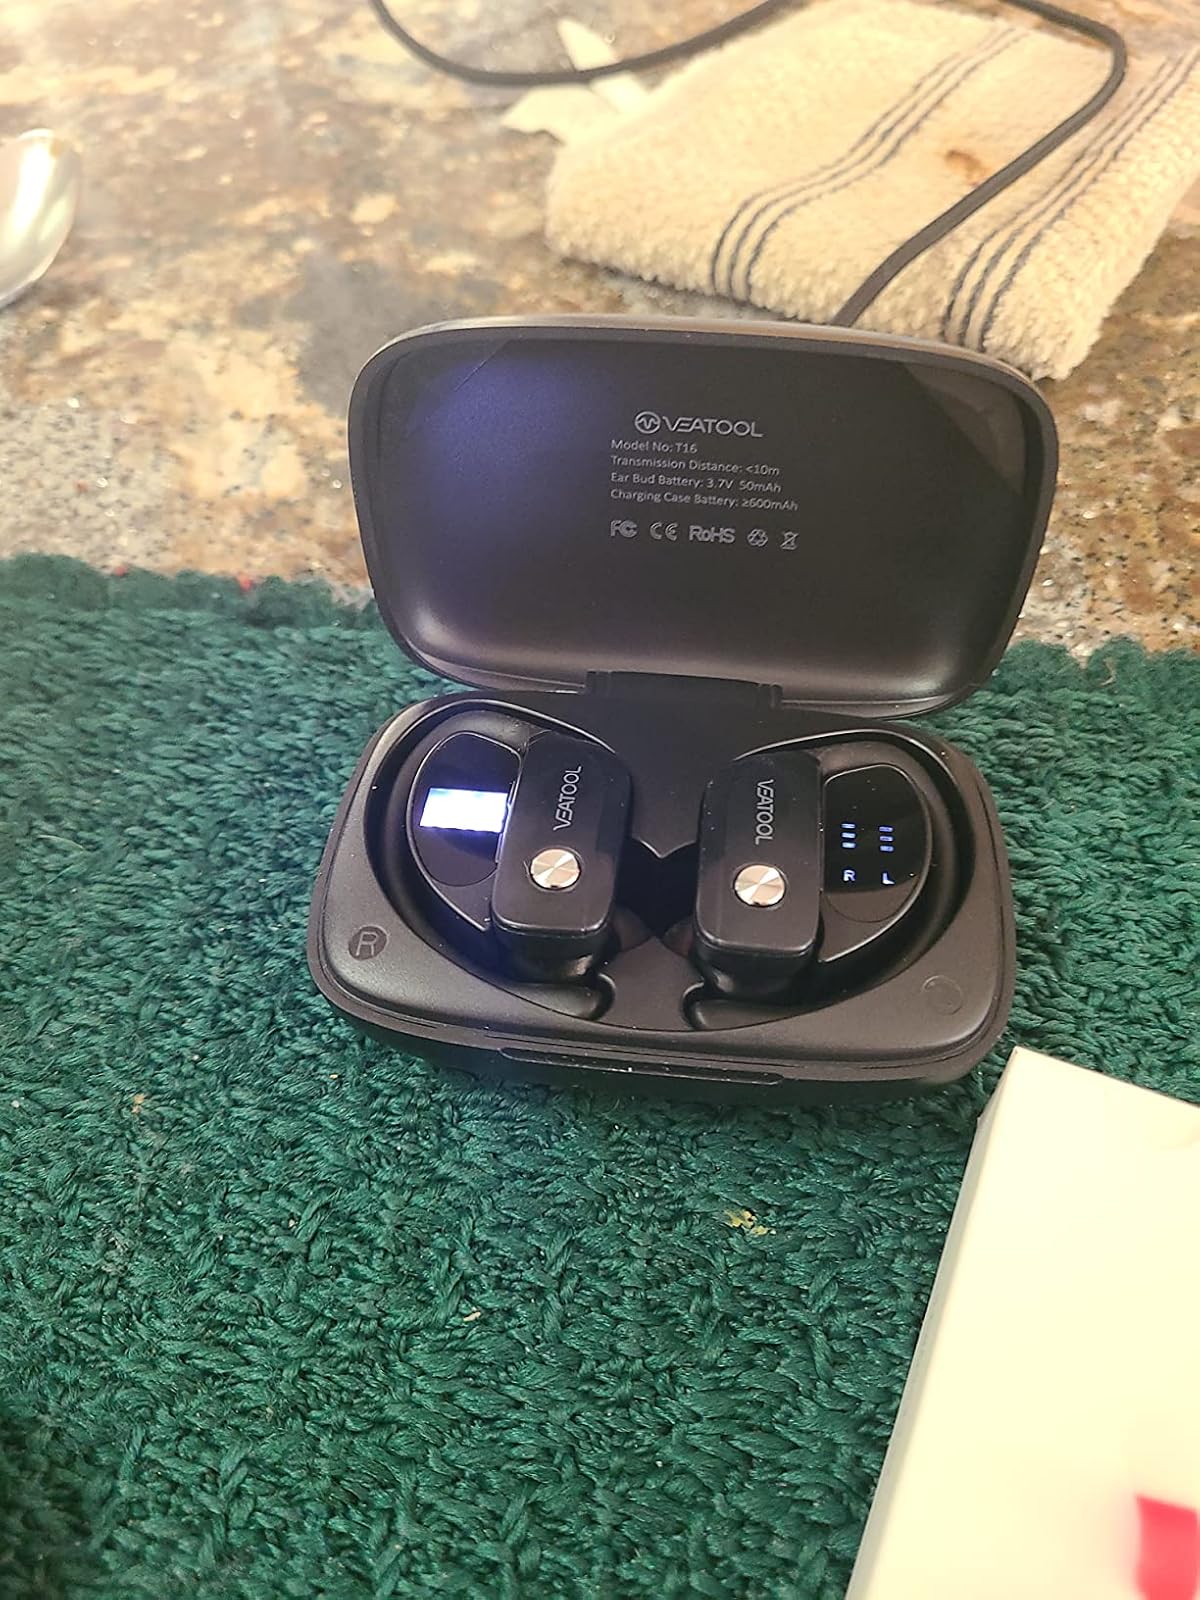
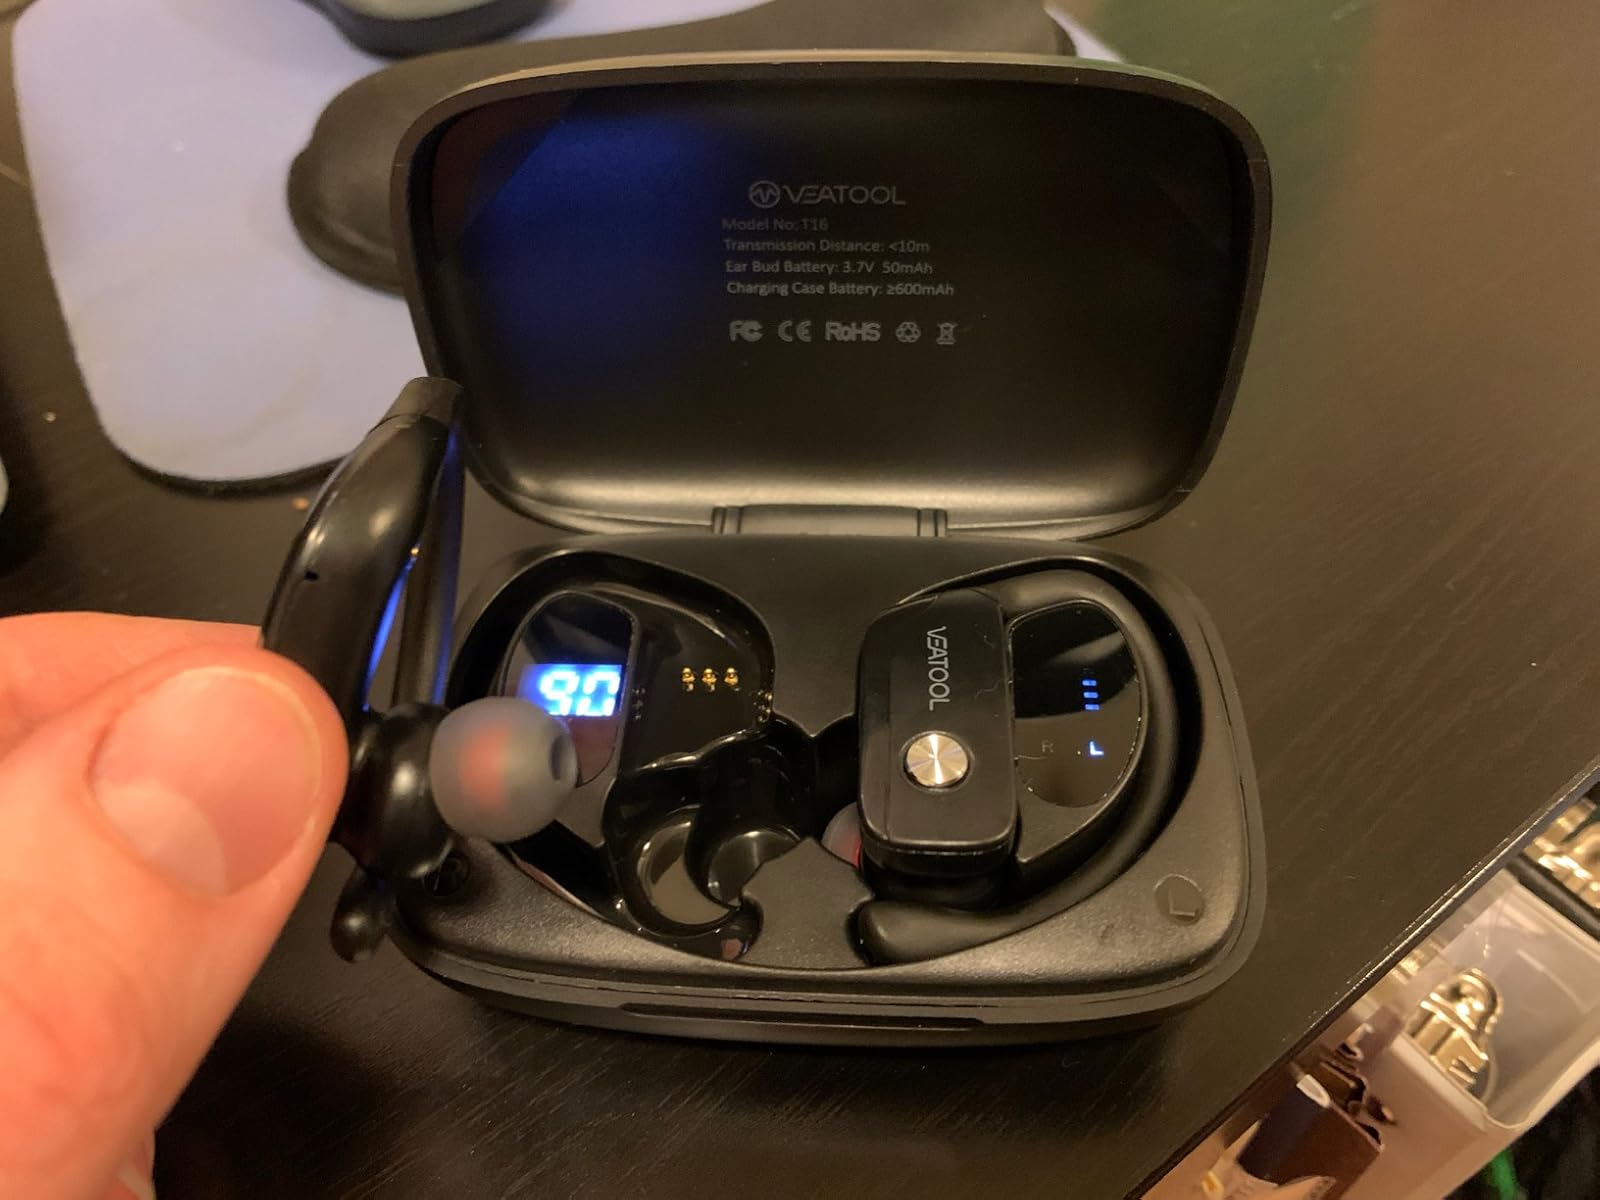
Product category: earbuds
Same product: yes